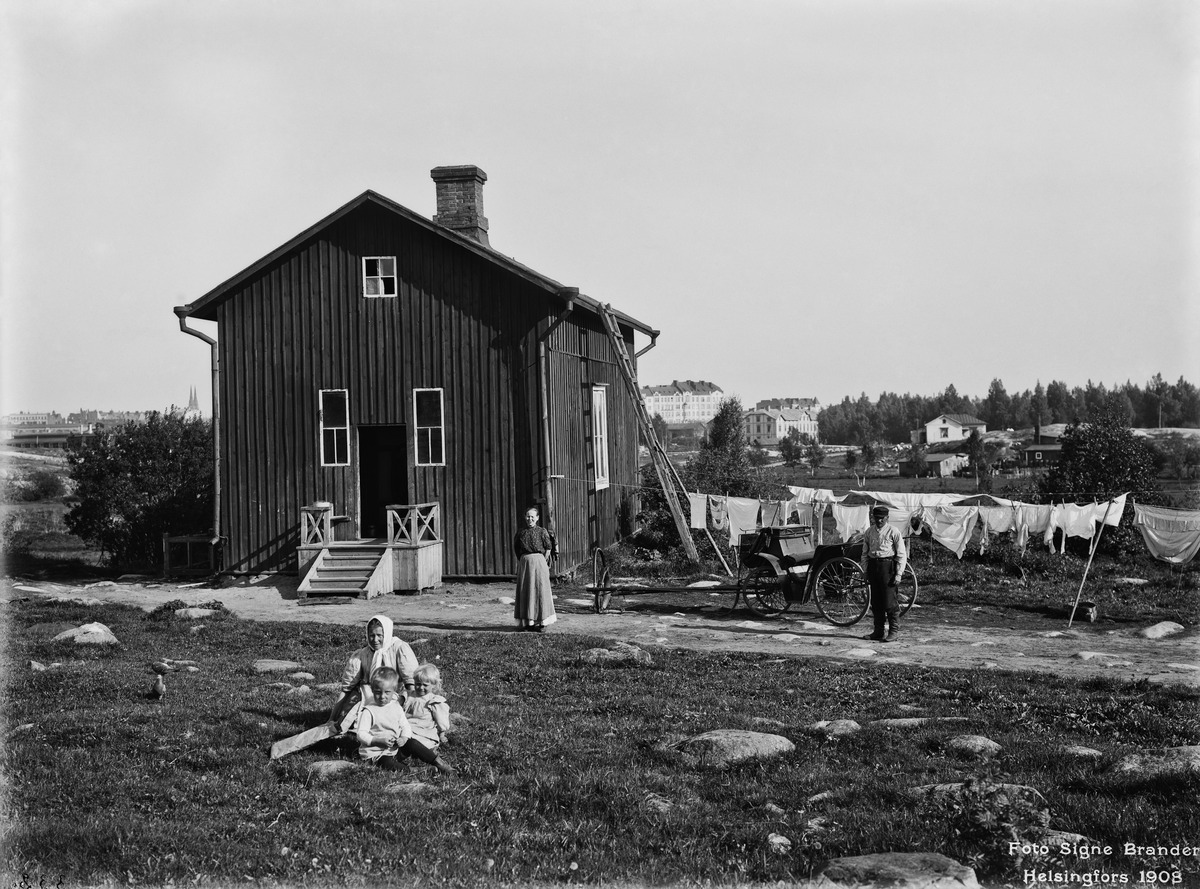
Hietakannas
sisällön kuvaus: Hietakannas. Nykyisen Väinämöisen urheilukentän pohjoispuolella. Talo on entinen kapakkarakennus nykyisen Arkadiankadun pohjoispuolisella alueella. mustavalkoinen
Kuvaaja: Brander, Signe, valokuvaaja
Ajankohta: kuvausaika 1908
Paikka: Suomi, Uusimaa, Helsinki, Töölö Helsinki, Etu-Töölö Helsinki, Hietakannas
Aiheet: puurakennukset, perheet, pyykinpesu